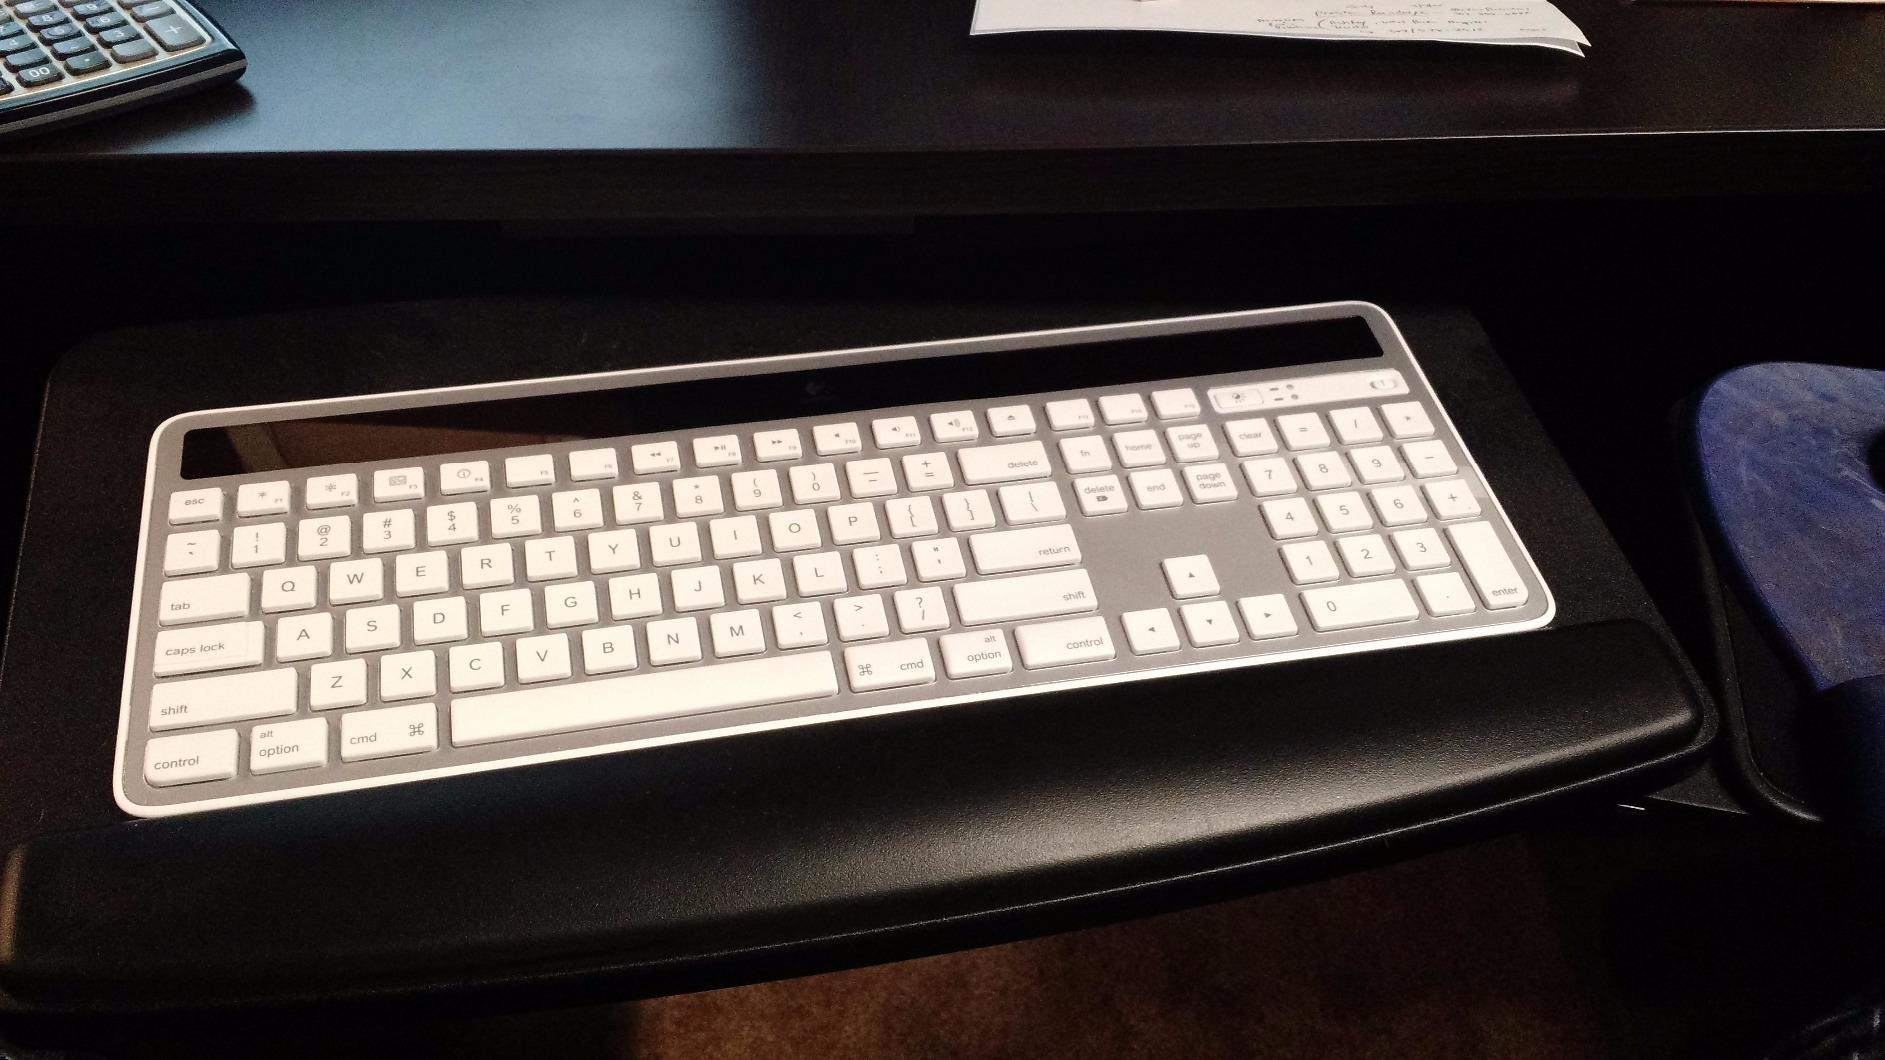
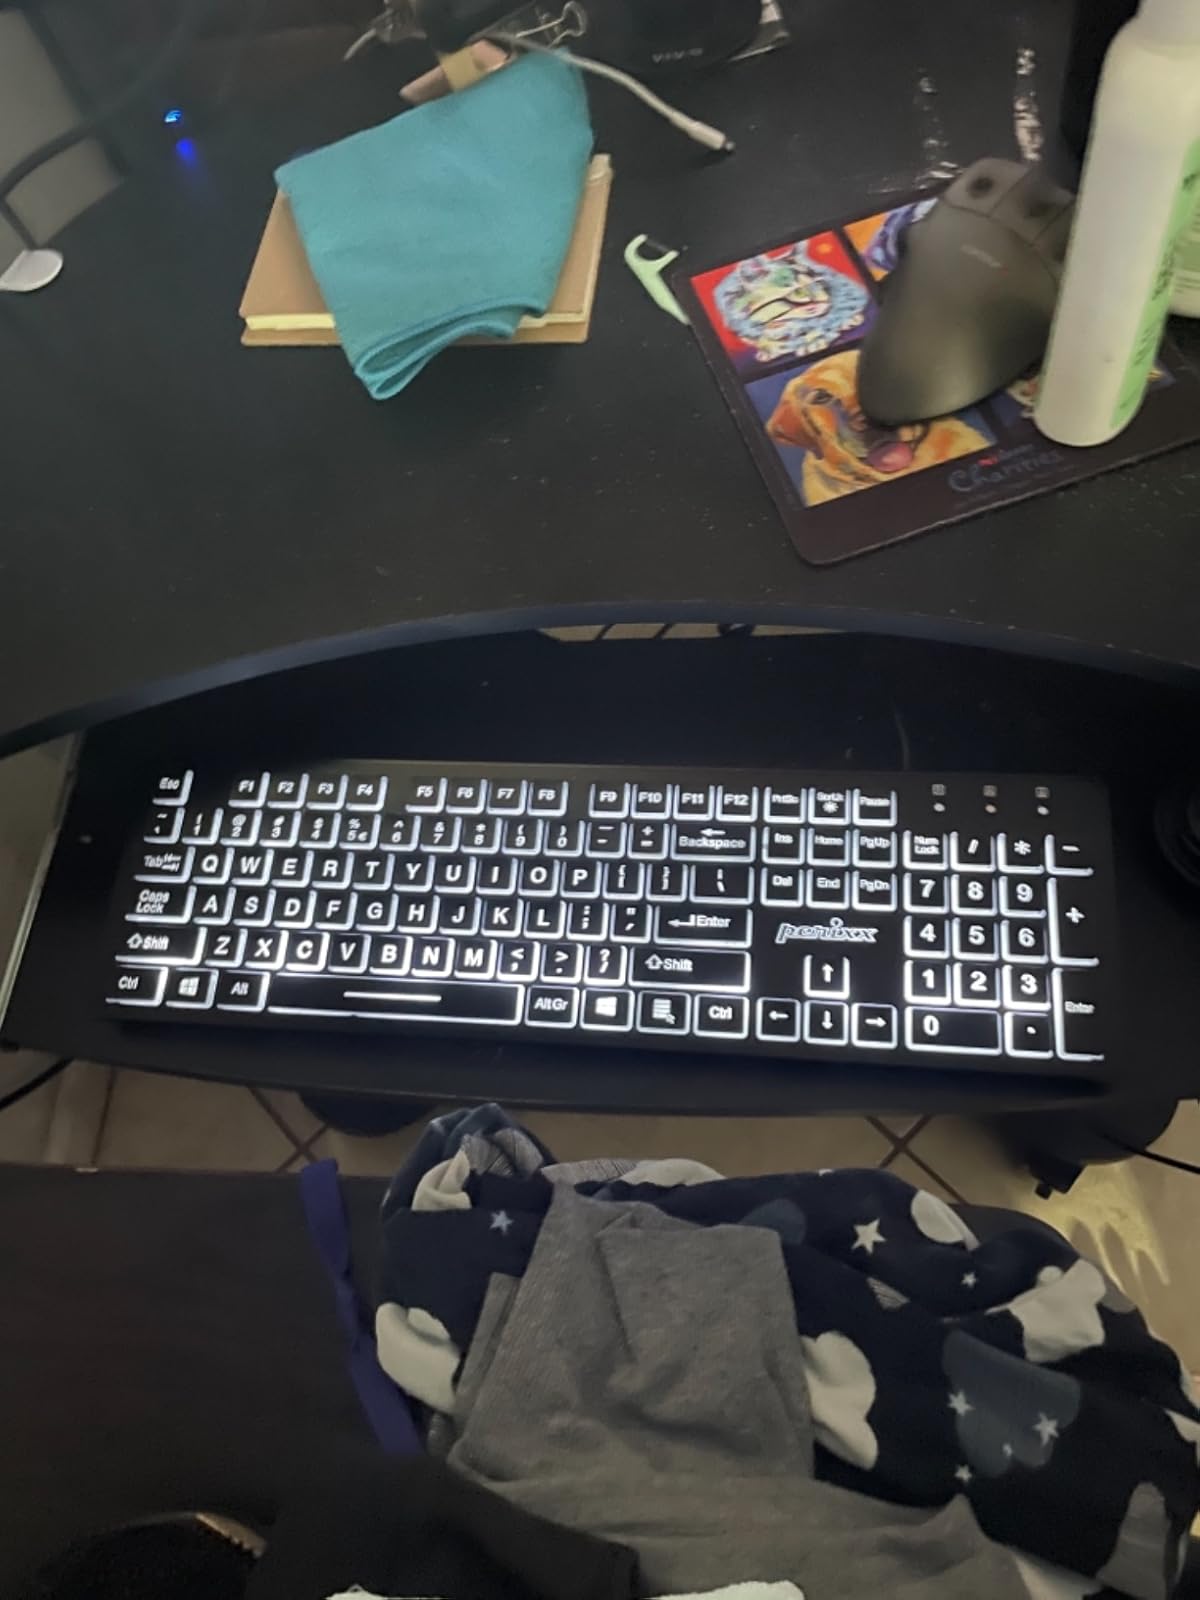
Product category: keyboard
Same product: no